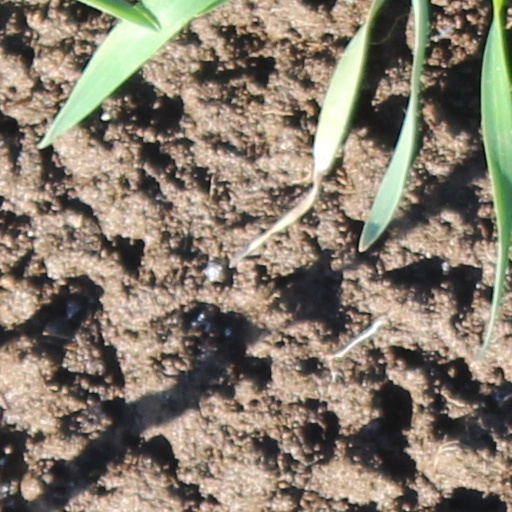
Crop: wheat